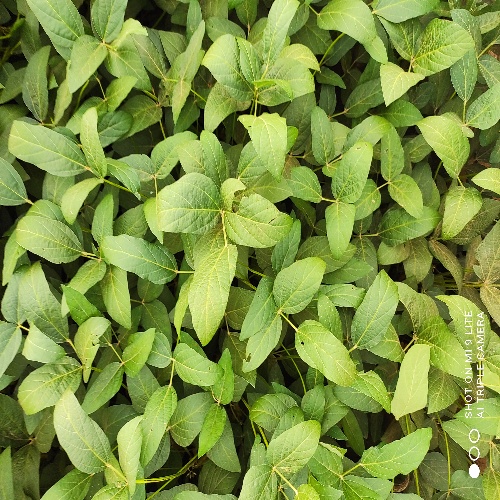
Label: Caterpillar